The Simpsons Movie

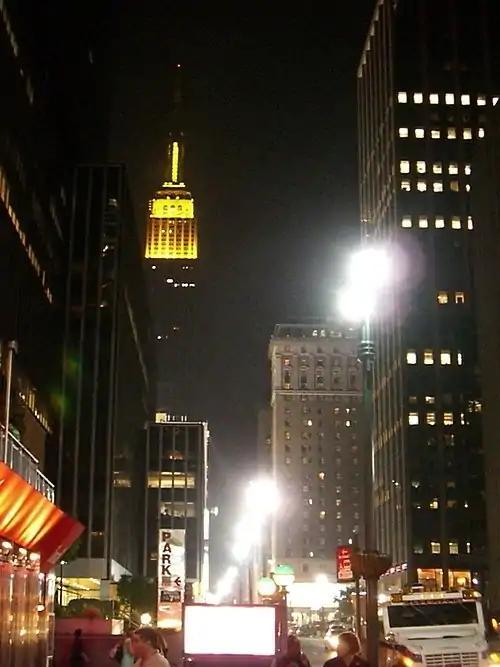
The Empire State Building was illuminated yellow to promote the film's home video release.

The film was released on DVD and Blu-ray Disc worldwide on December 3, 2007, and on December 18 in the United States by 20th Century Fox Home Entertainment. It contains commentary tracks from both the producers and animators, six short deleted scenes, and a selection of material used to promote the film release. An unfinished deleted scene of the townspeople singing the Springfield Anthem was also included on "The Simpsons The Complete Tenth Season" DVD box set.